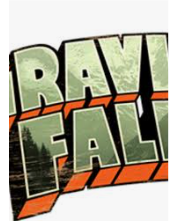
Portrait style: Cartoon Portrait